Iwaki-Ishikawa Station

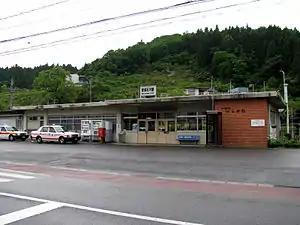
Iwaki-Ishikawa Station in May 2008

is a railway station in the town of Ishikawa, Fukushima, Japan operated by East Japan Railway Company (JR East).